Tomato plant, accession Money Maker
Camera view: vertical (180 deg); turntable rotation: 30 degrees
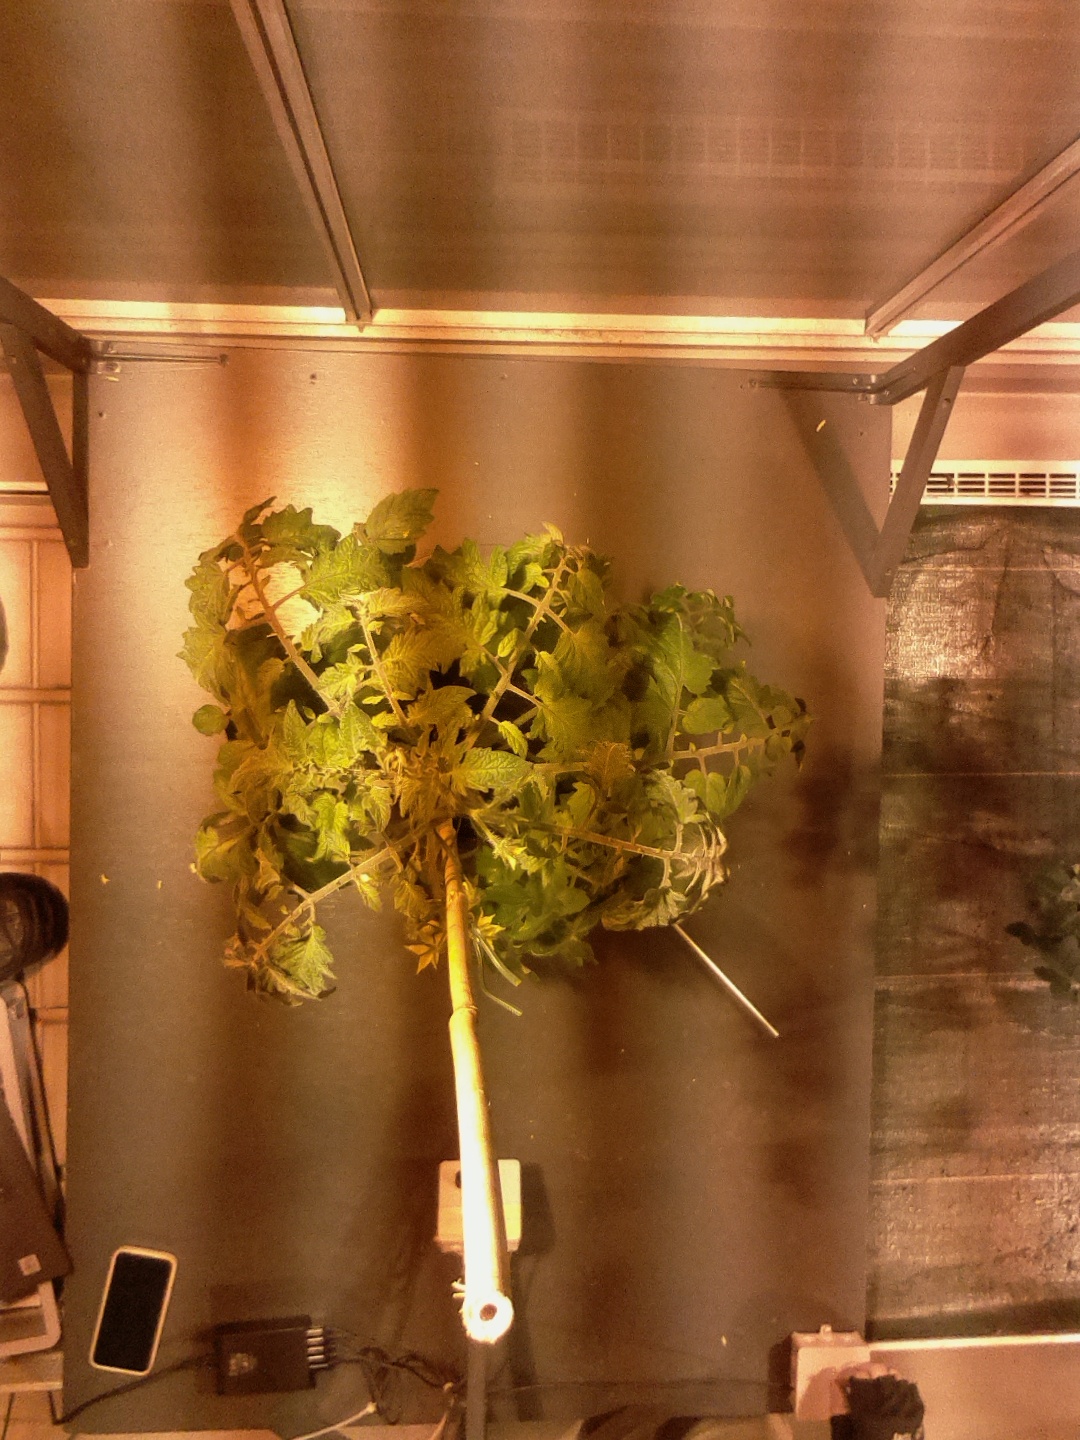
BBCH growth stage 69: End of flowering, 90%-100% of flowers open, more petals falling